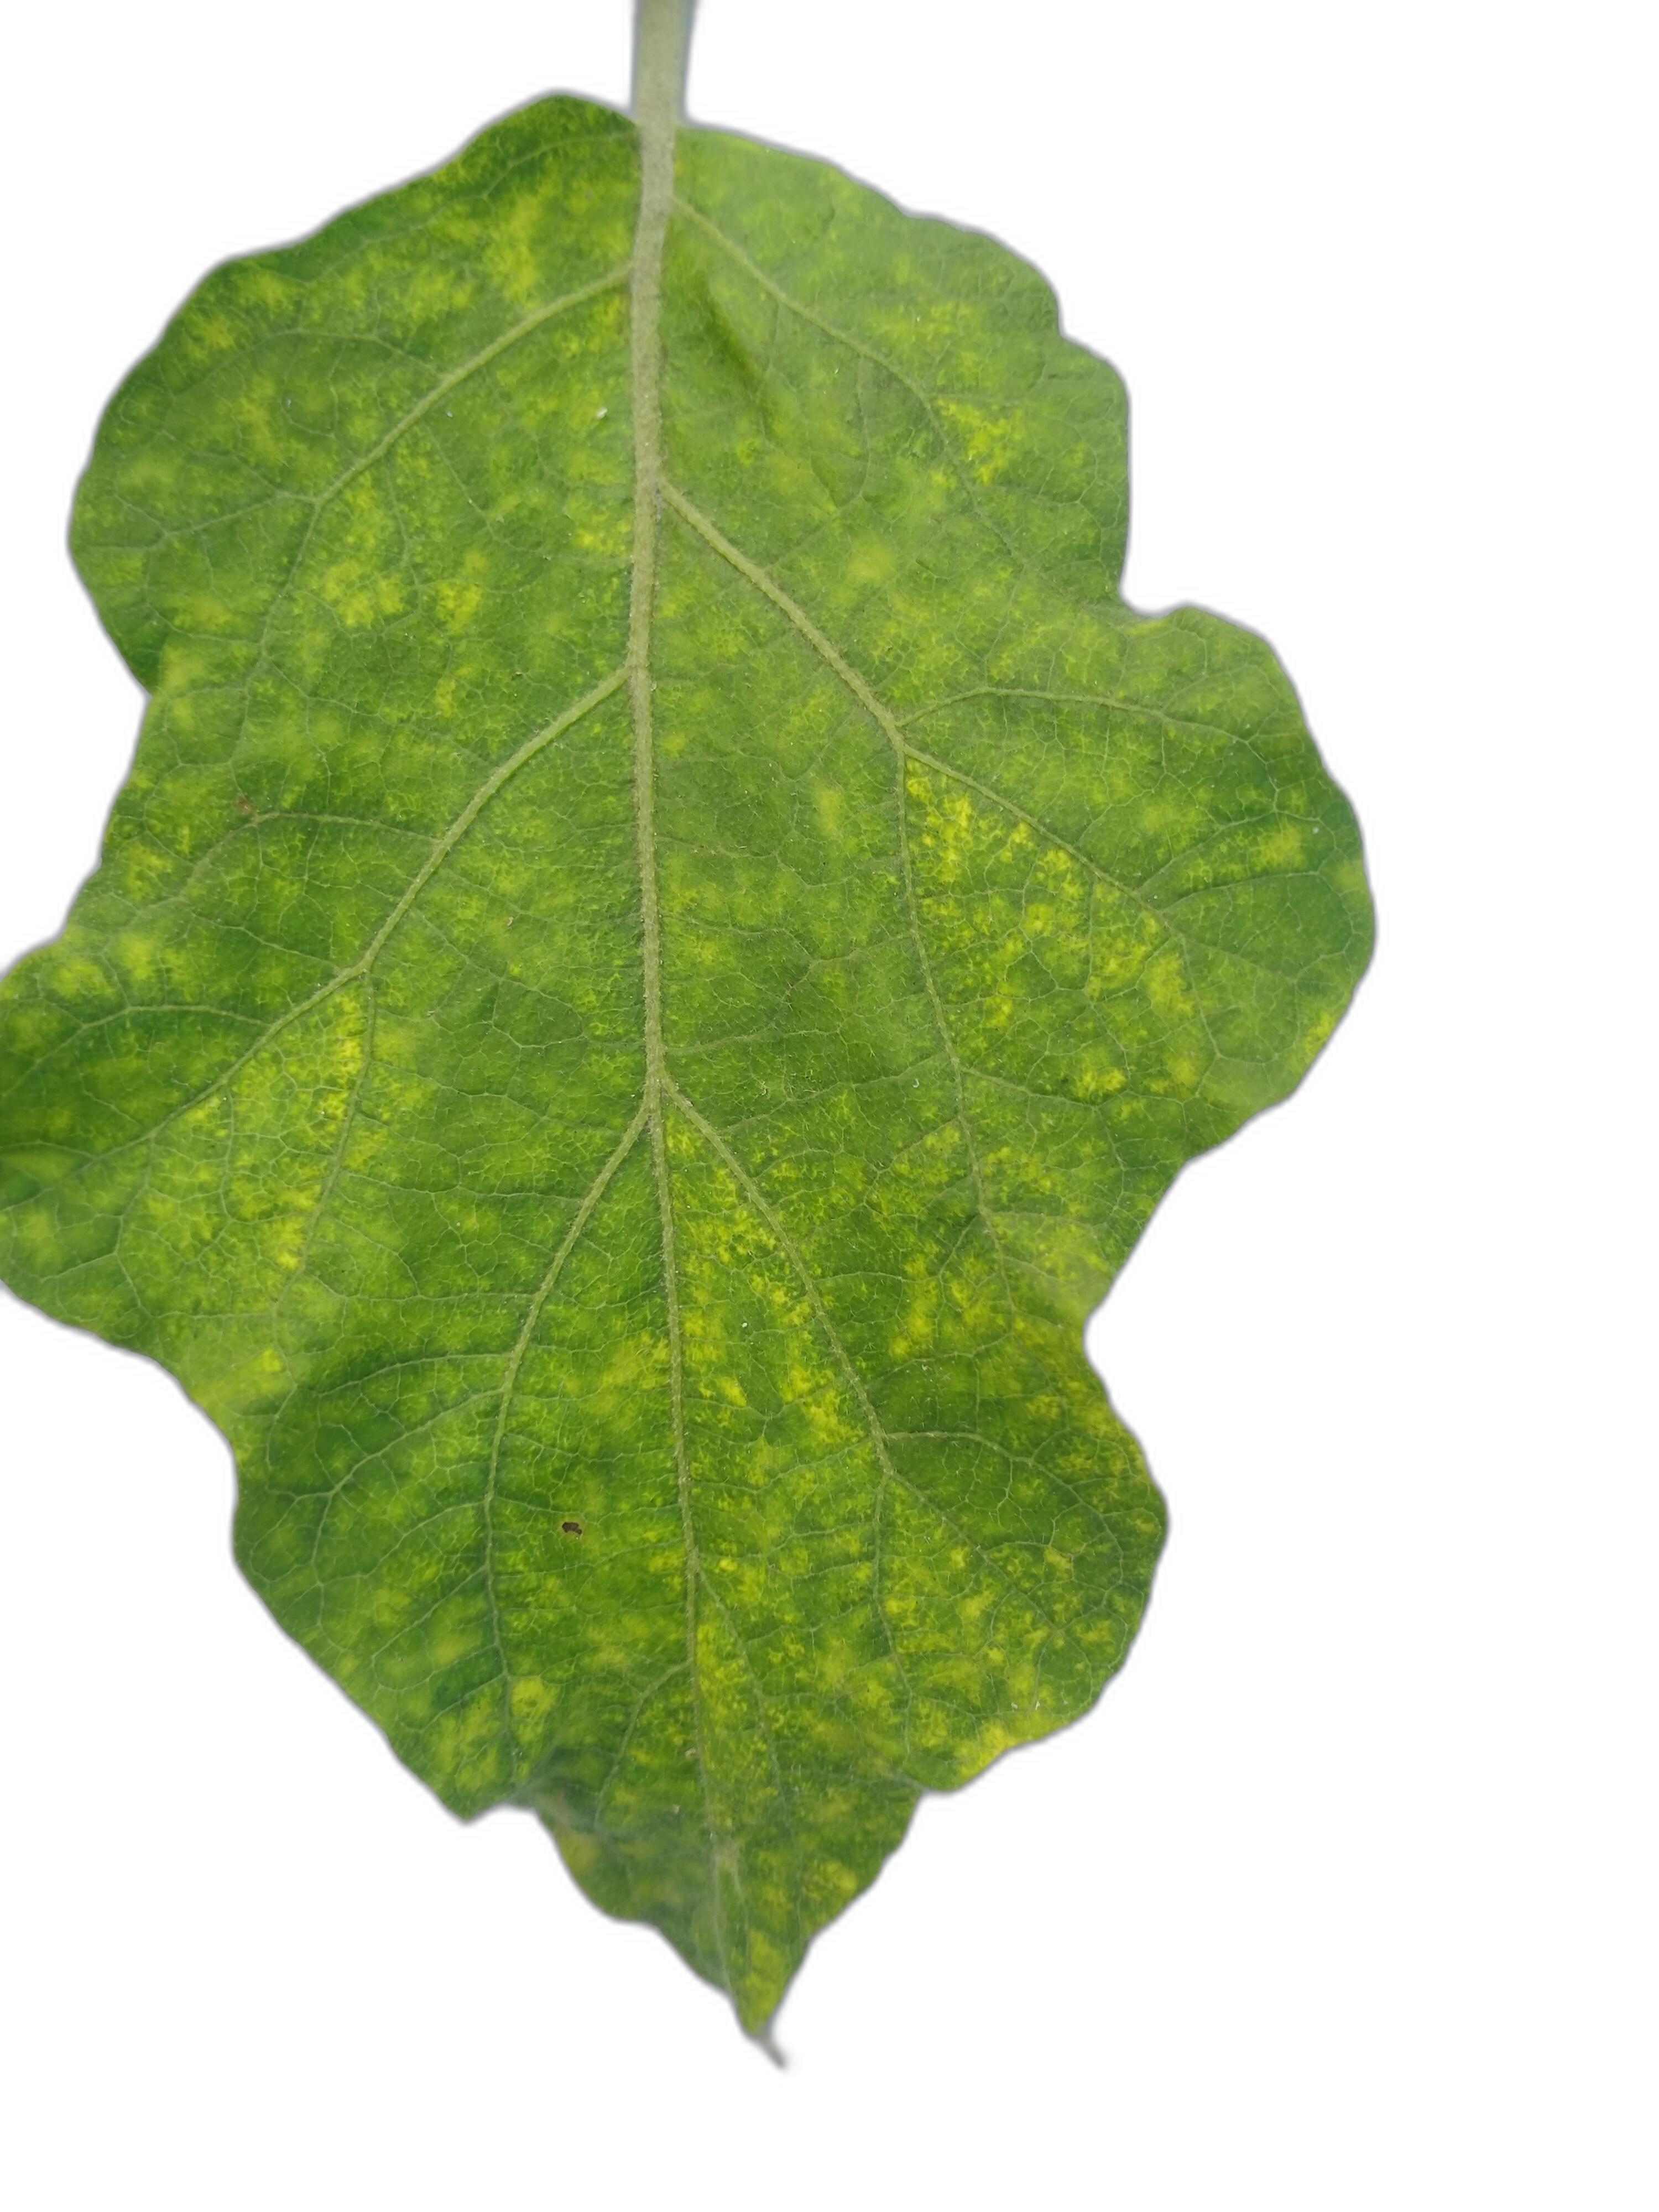
Label: Mosaic Virus Disease